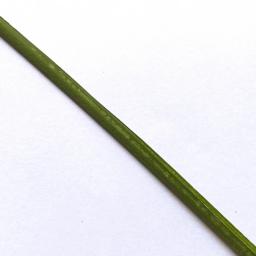
Label: Rice___Healthy